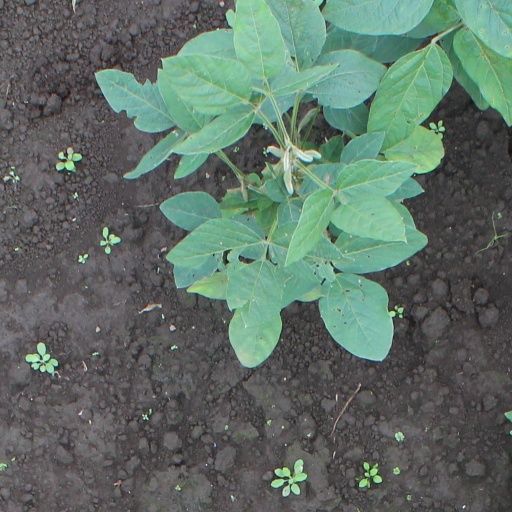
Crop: soybean